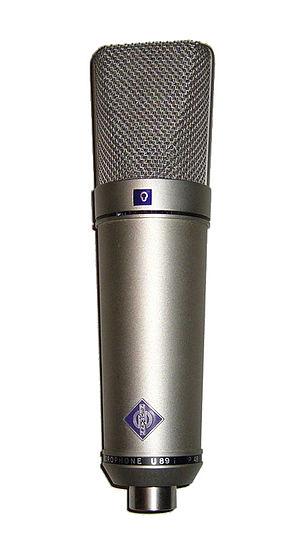
Microphone à condensateur Neuman U89i